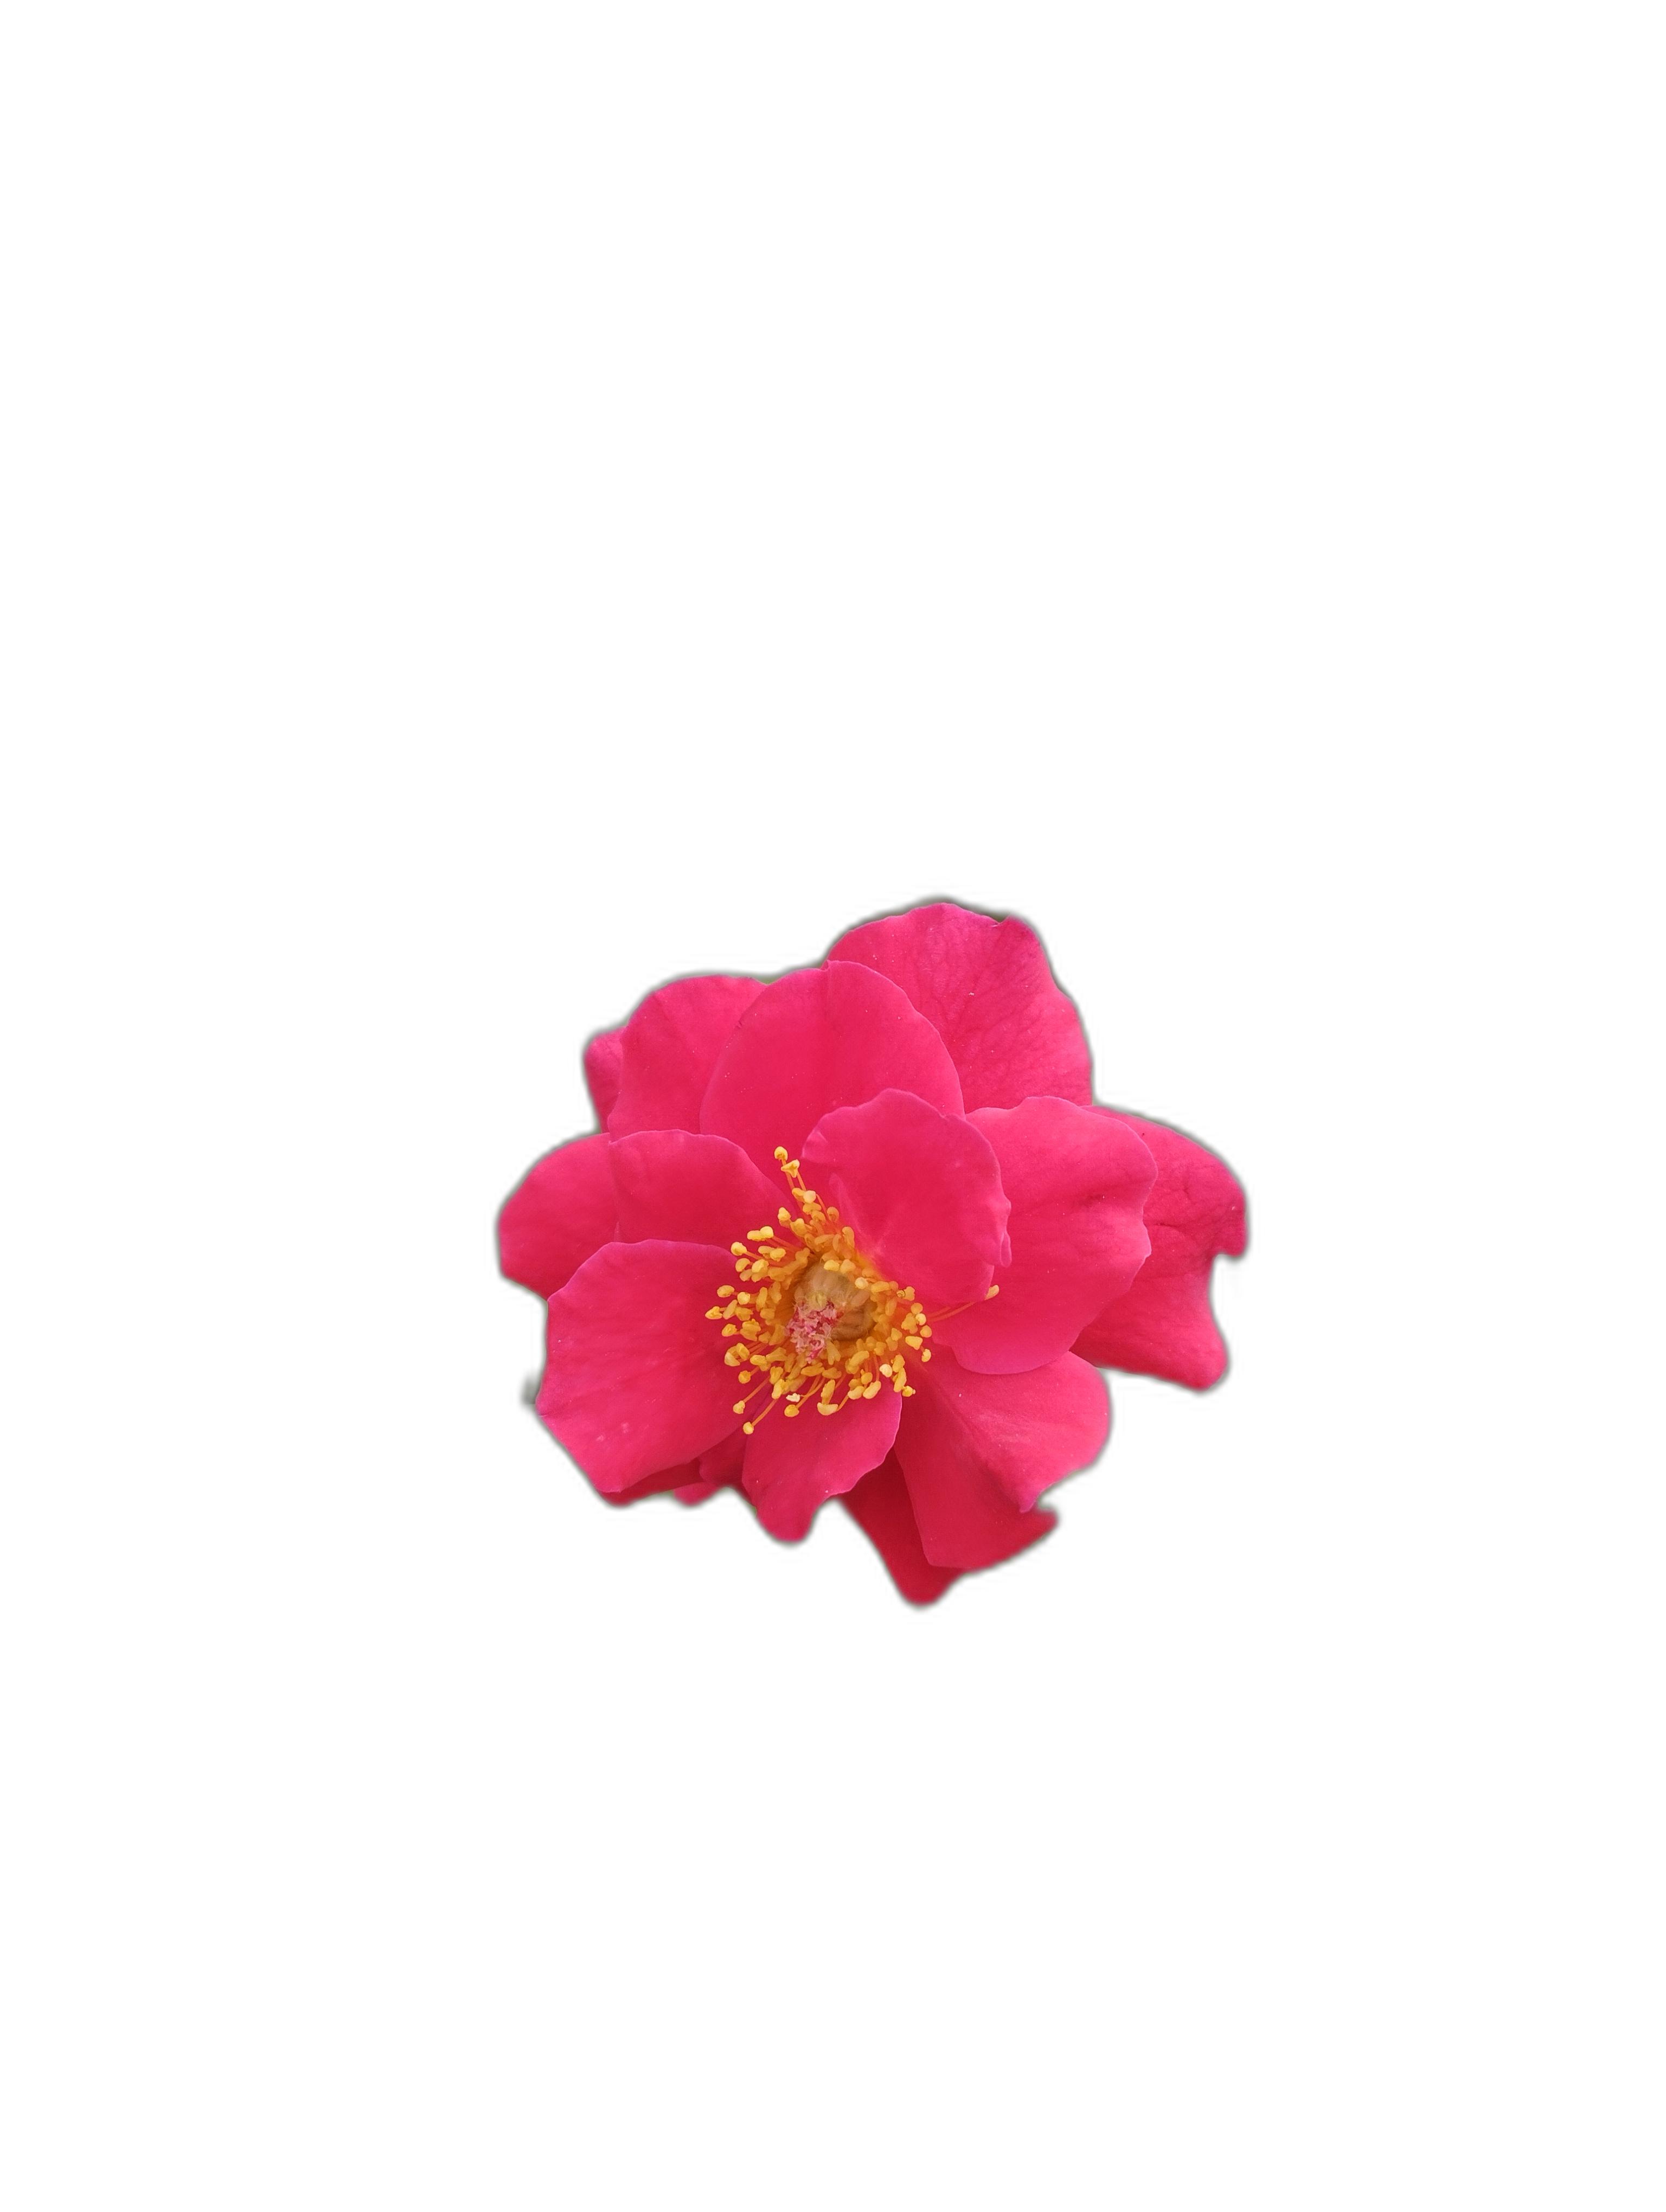
Label: Rose